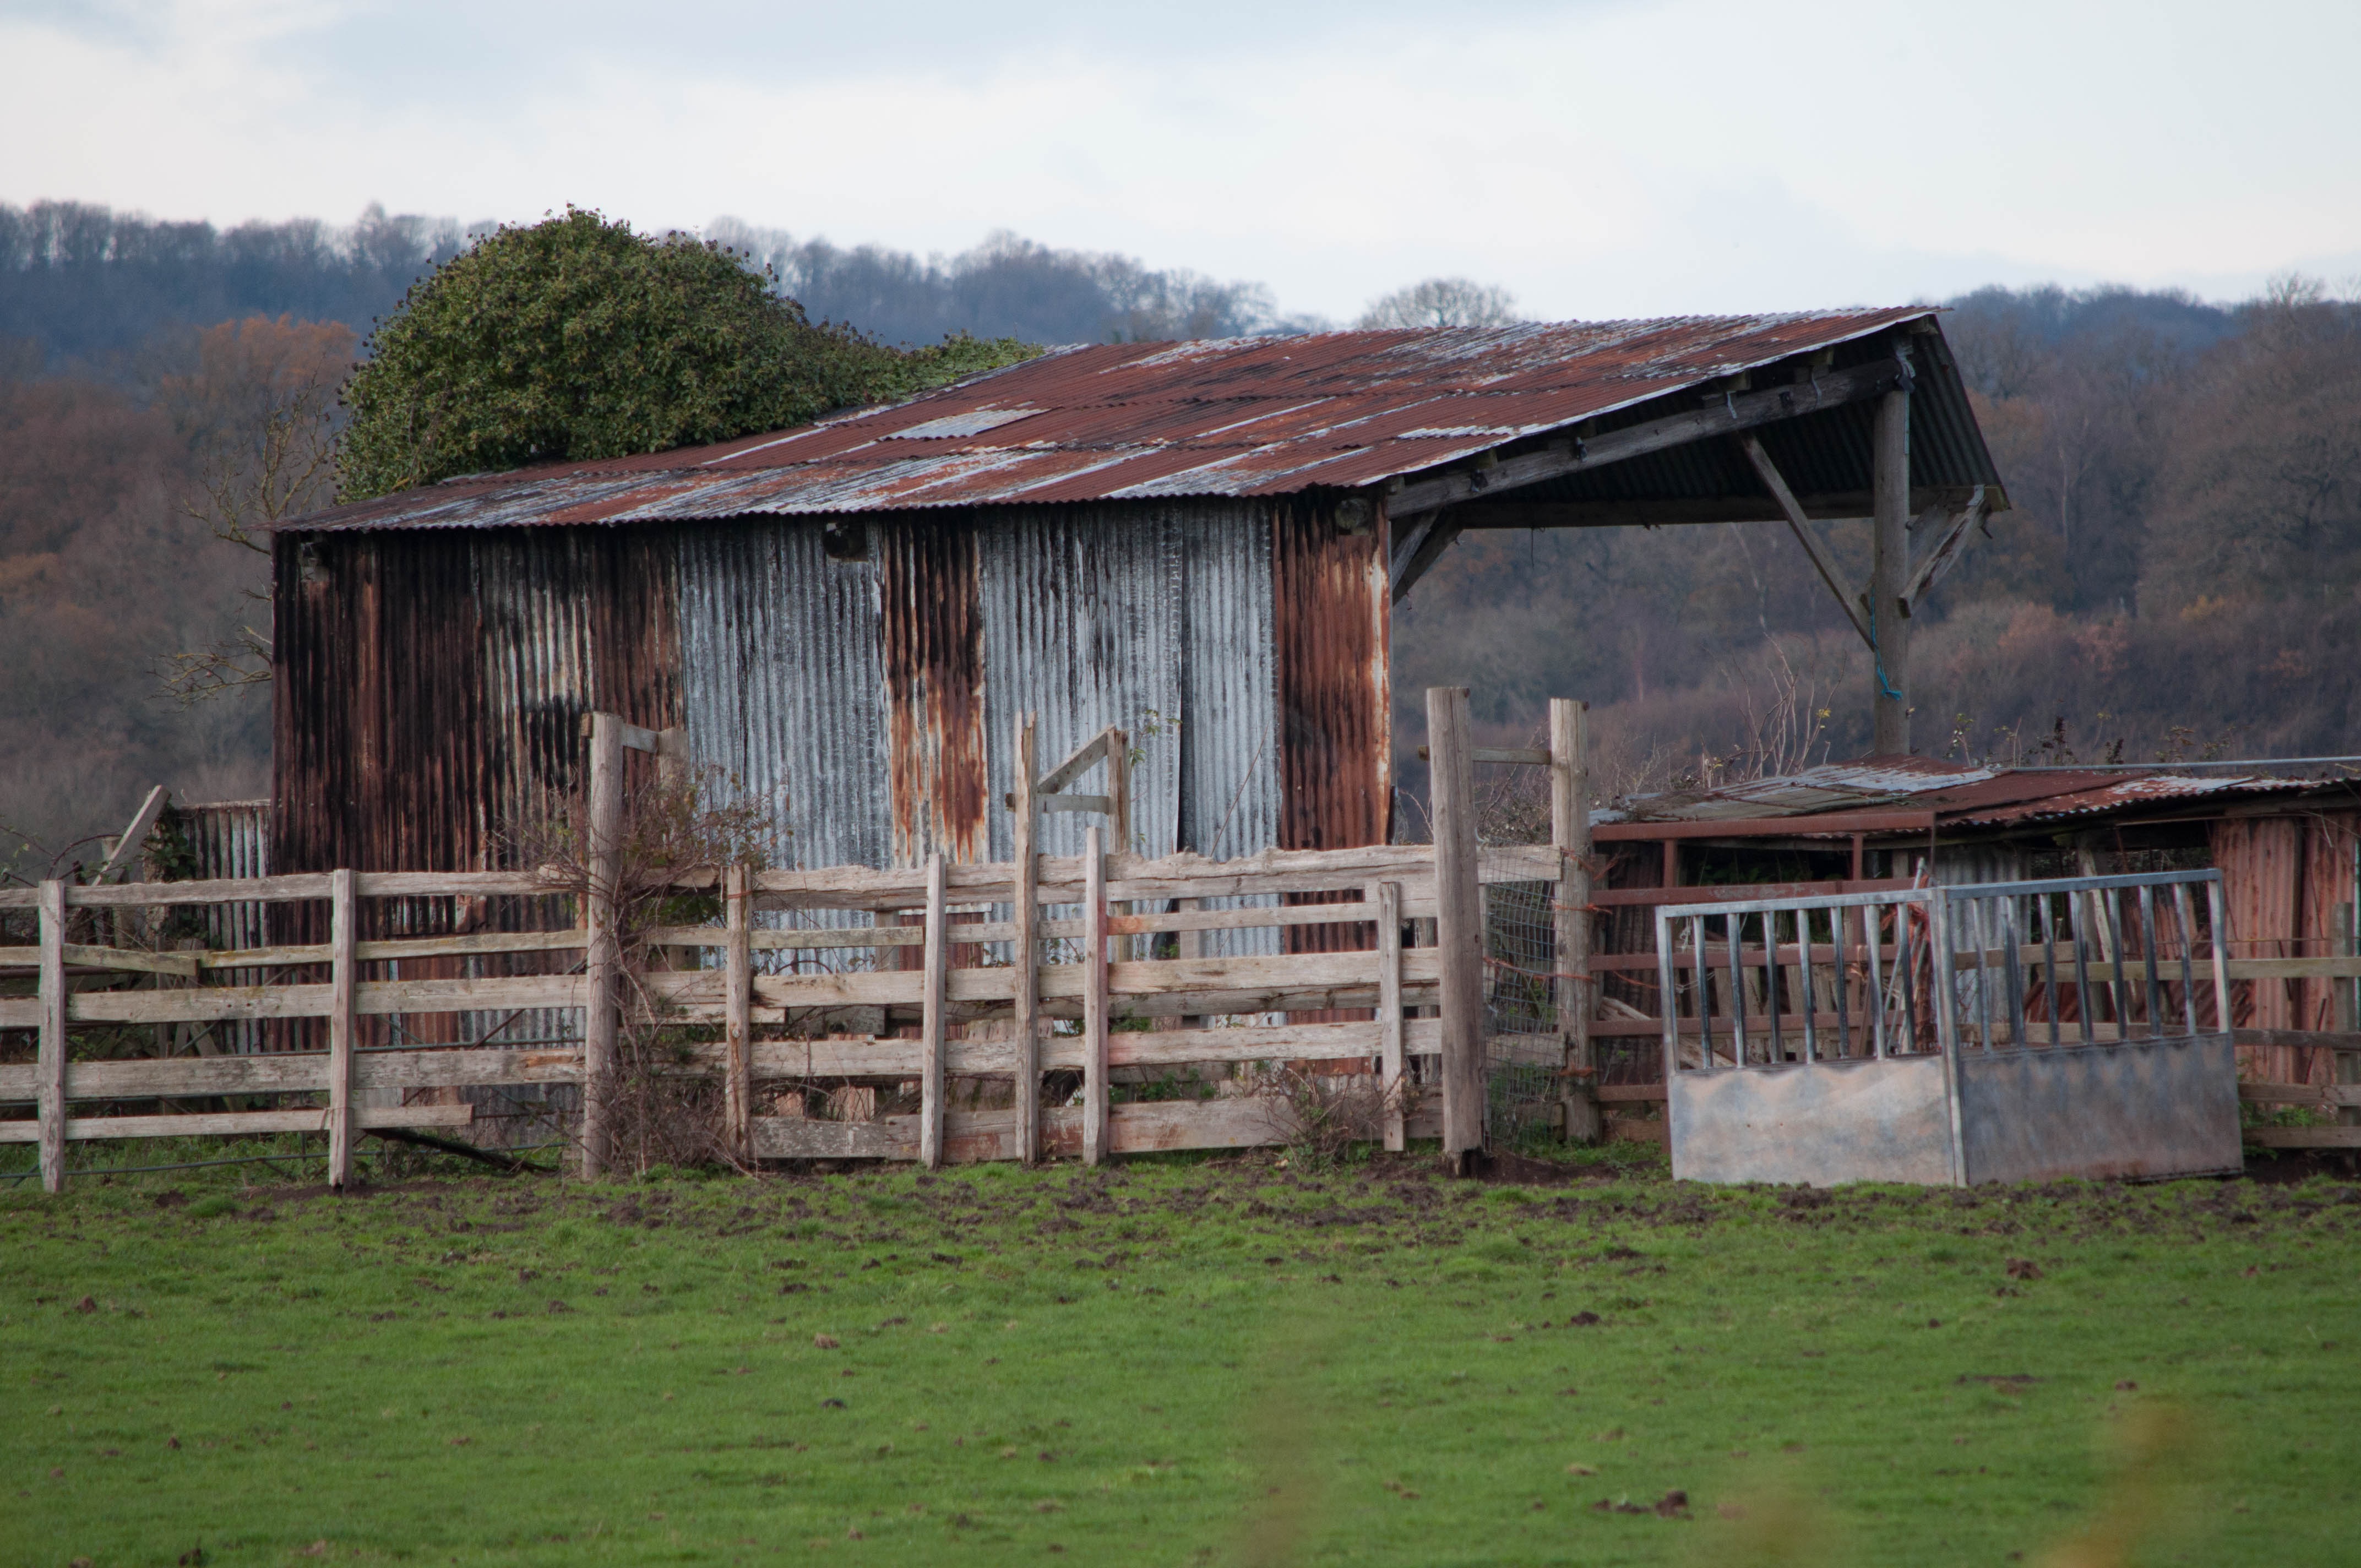
architecture, structure, wood, farm, house, building, barn, rustic, hut, village, shack, rust, rural, ranch, natural, metal, old building, weathered, log cabin, rural area